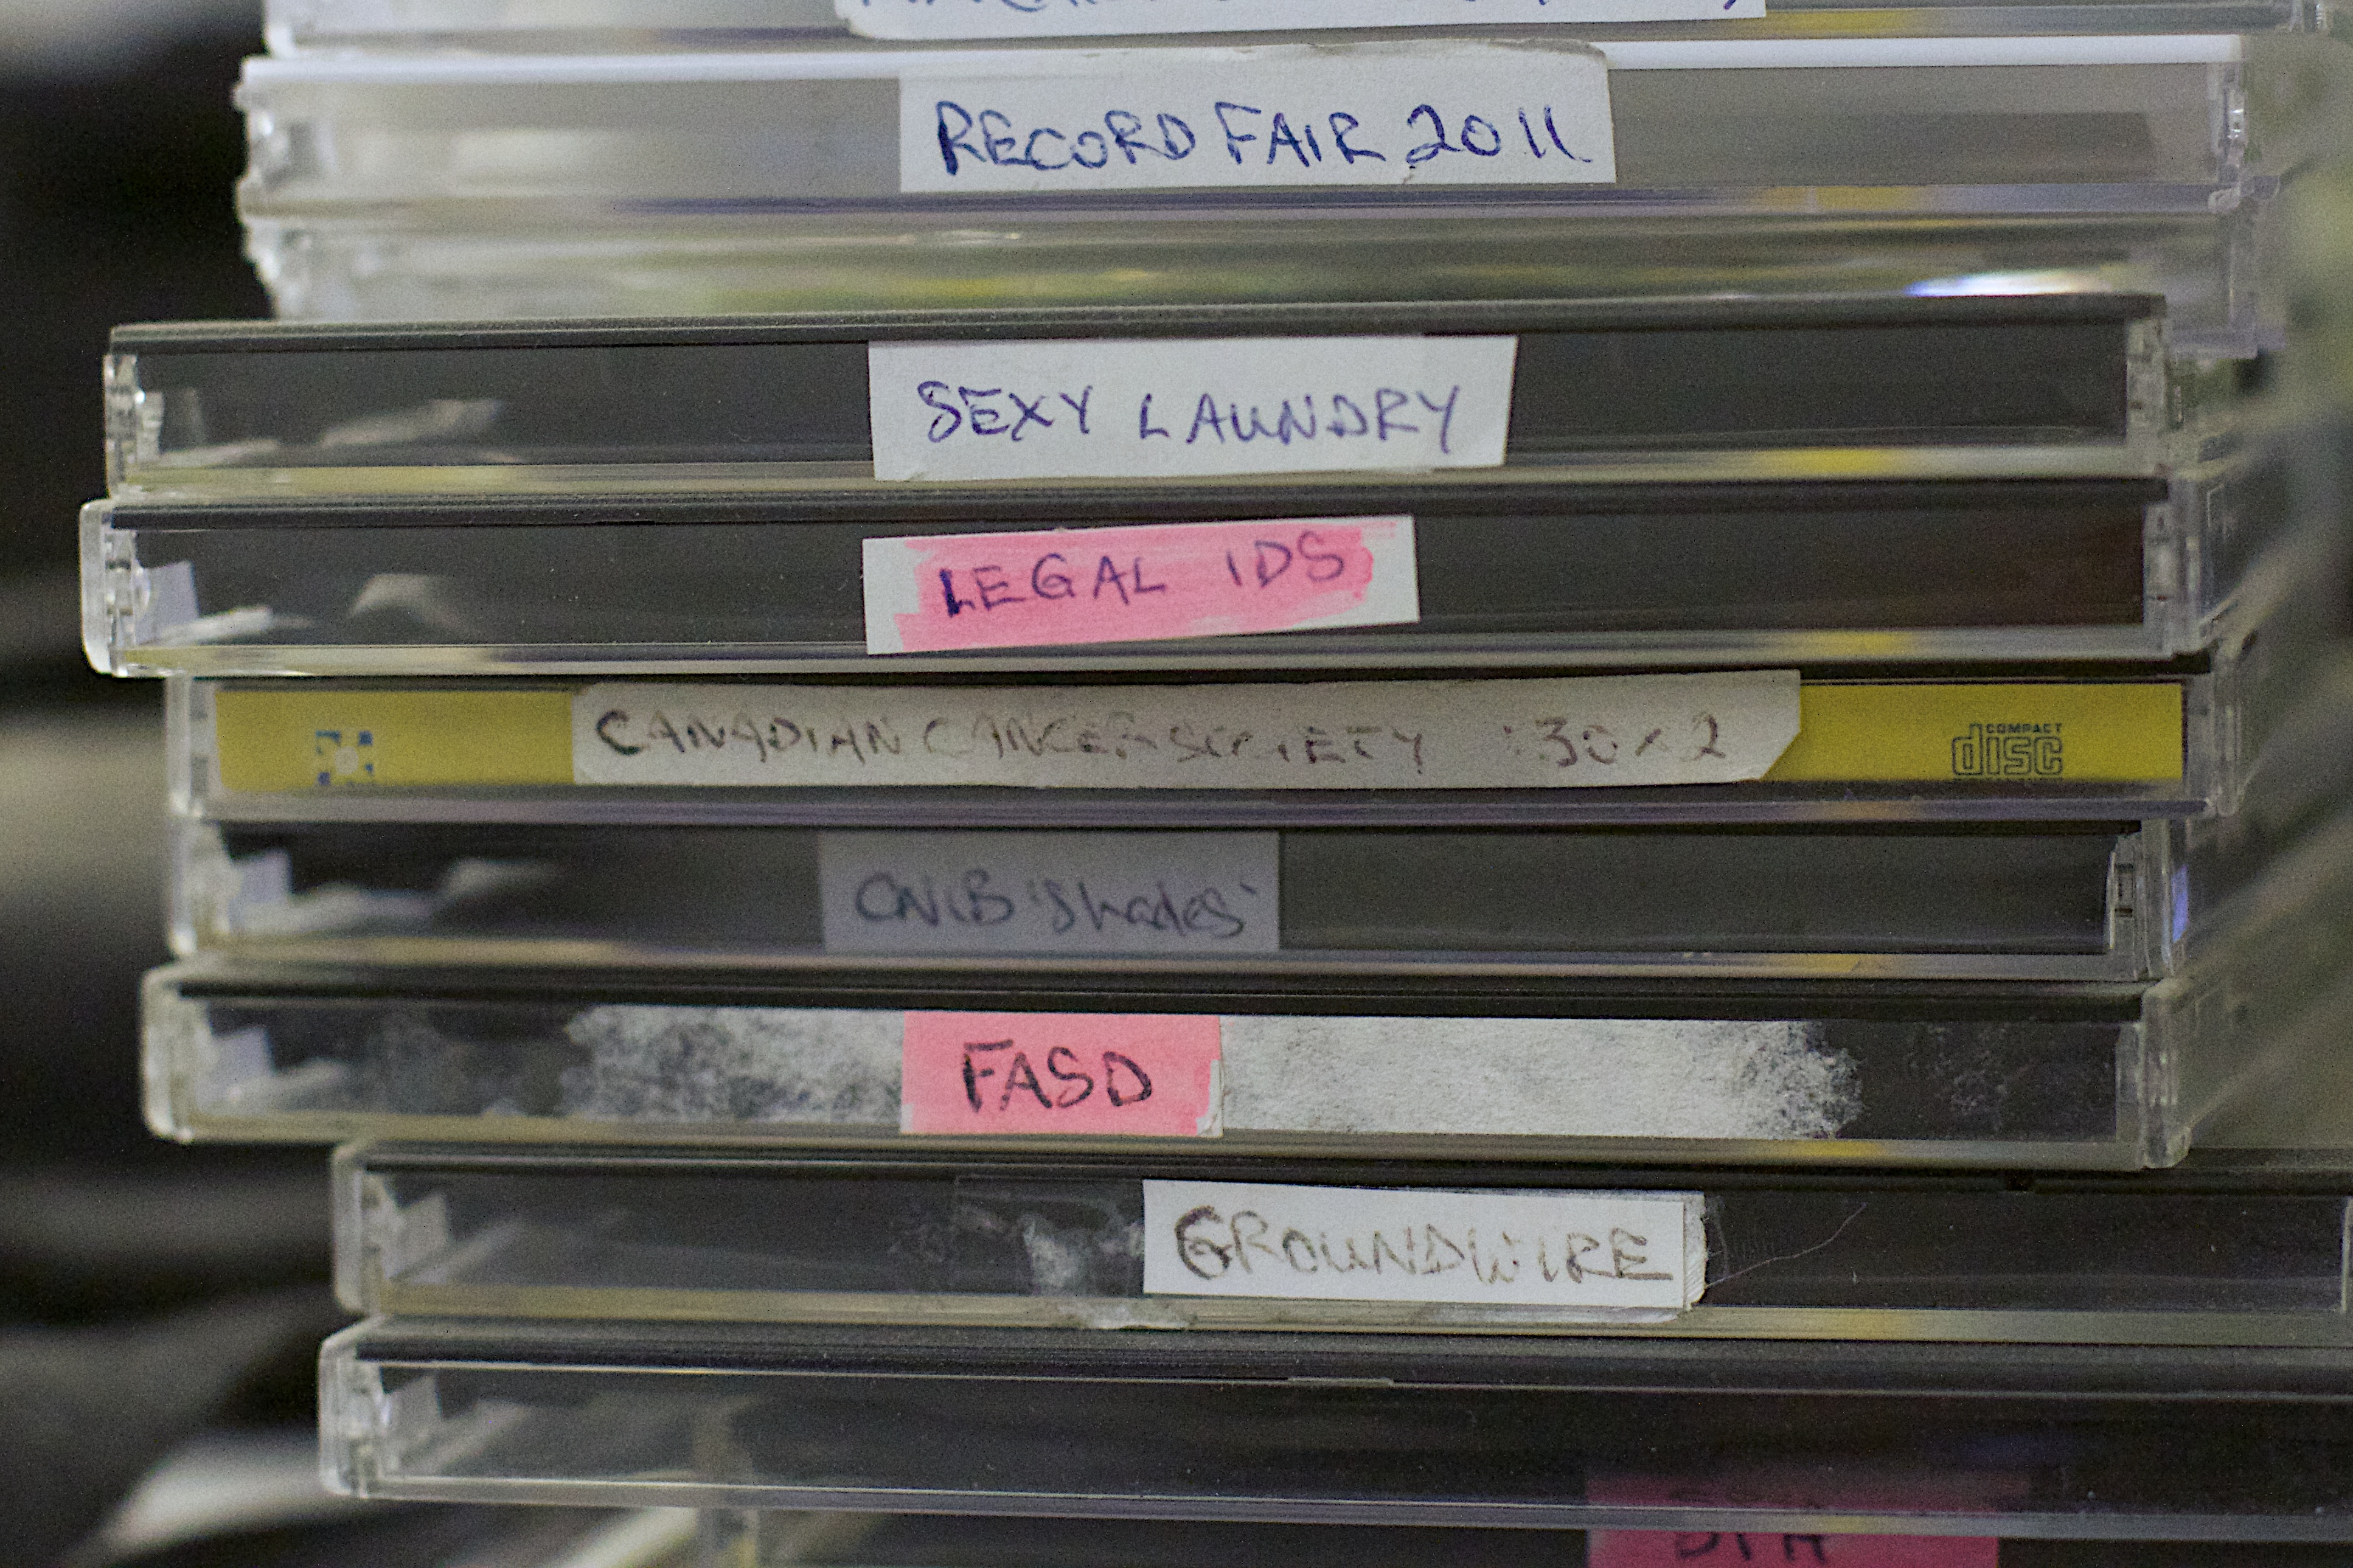
book, radio, cfbx, family car, compact disc